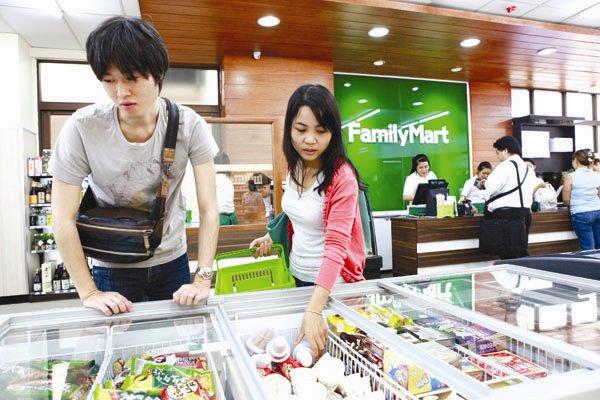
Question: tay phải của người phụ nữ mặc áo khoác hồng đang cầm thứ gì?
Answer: giỏ nhựa đựng hàng